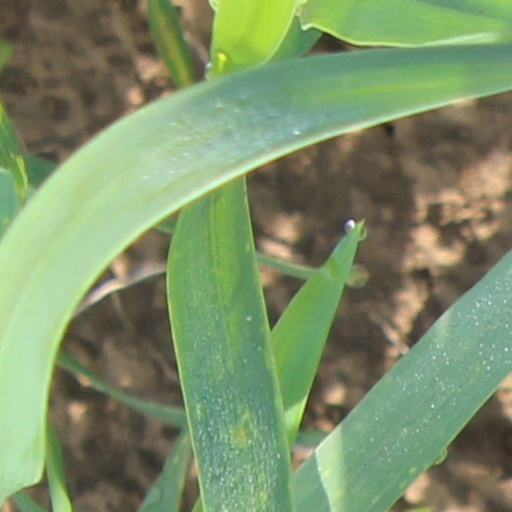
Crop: wheat